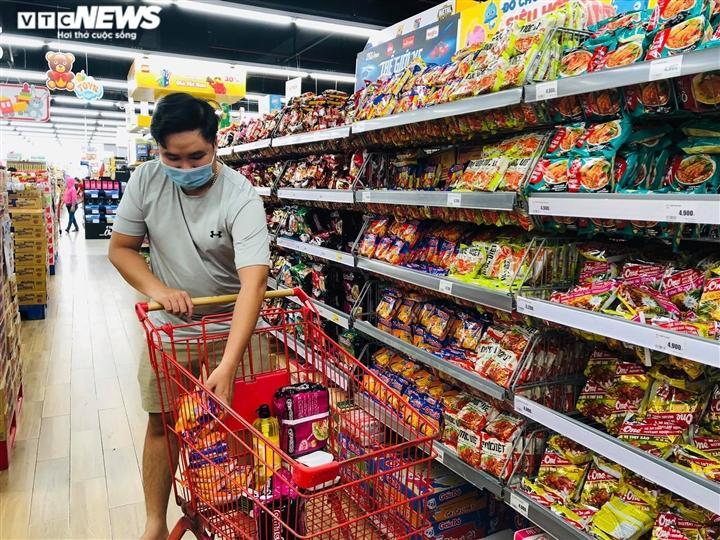
có một người đàn ông đang đứng kế bên một kệ hàng